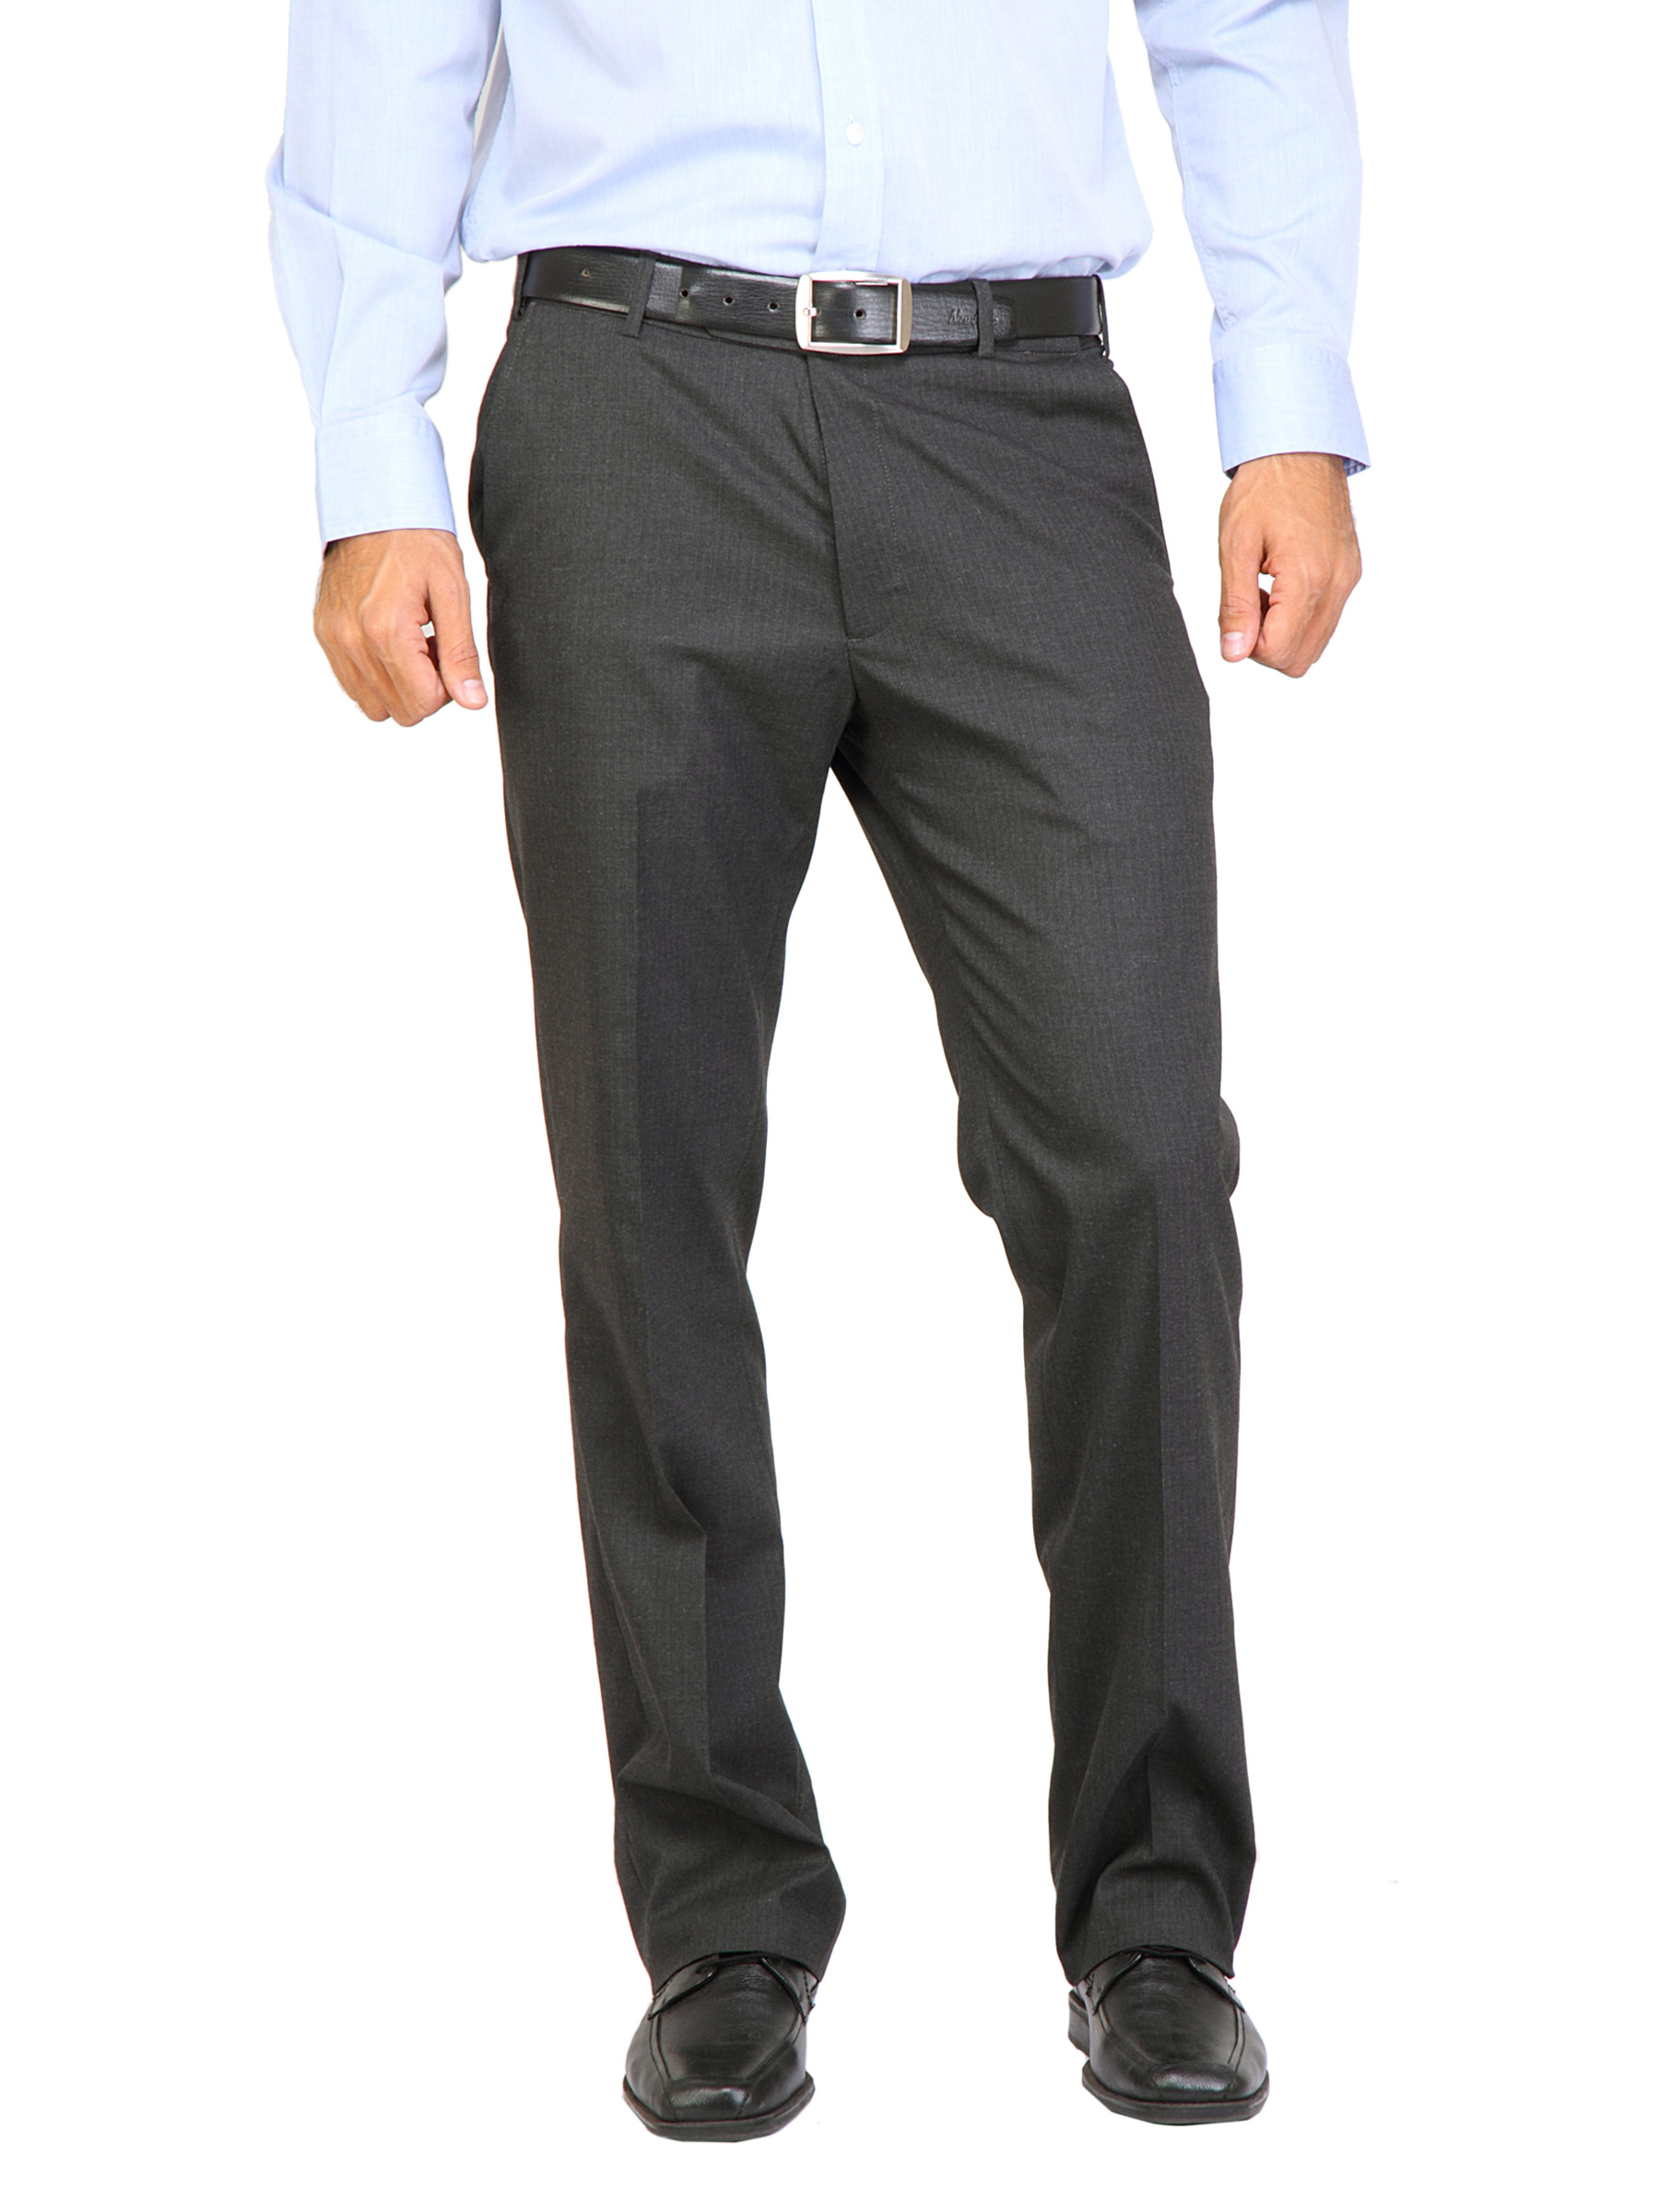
Arrow Men Autoflex Charcoal Trousers
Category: Apparel / Bottomwear / Trousers
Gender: Men
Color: Charcoal
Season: Fall 2011
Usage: Formal